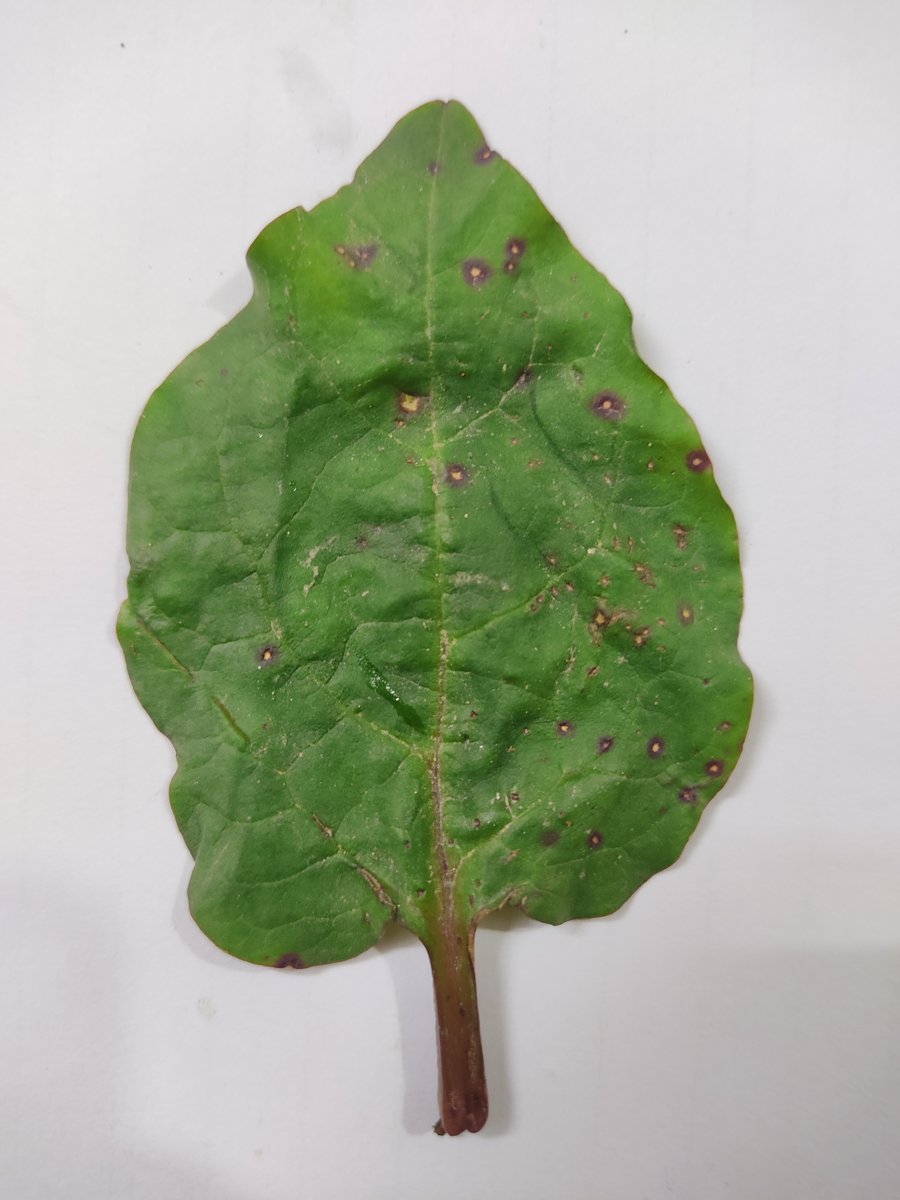
Label: Bacterial-Spot